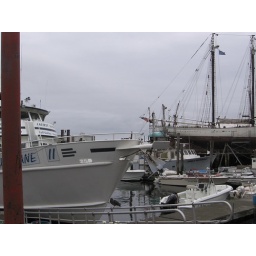
check out the old wooden boat in the background. Our whale watching vessel is in the foreground.